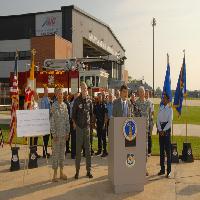
Weather: cloudy or overcast